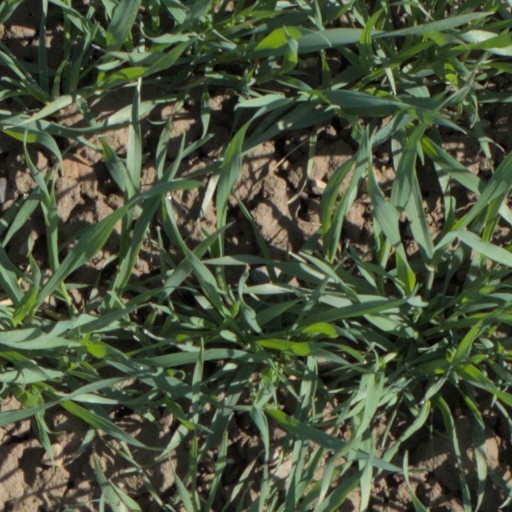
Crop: wheat